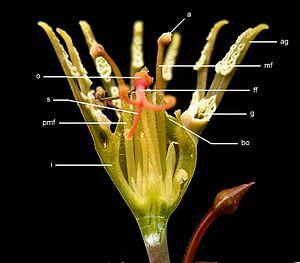
Cyathe, ou cyathium, est le nom donné à l'inflorescence partielle en forme de coupelle des euphorbes et d'autres genres voisins. Une inflorescence cyathiforme ressemble à une cyathe.